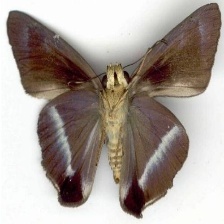
Species: COMMON BANDED AWL